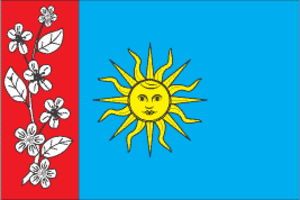
Bar est une ville de l'oblast de Vinnytsia, en Ukraine, et le centre administratif du raïon de Bar. Sa population était estimée à 16 380 habitants en 2014.
Le raïon de Bar est une subdivision administrative de l'oblast de Vinnytsia, dans l'ouest de l'Ukraine. Son centre administratif est la ville de Bar.